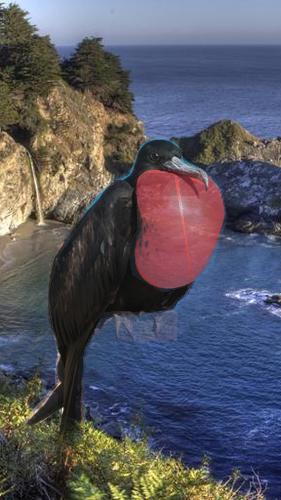
Bird species: Frigatebird
Bird type: waterbird
Background: water